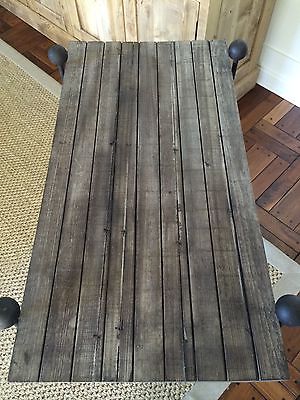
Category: table